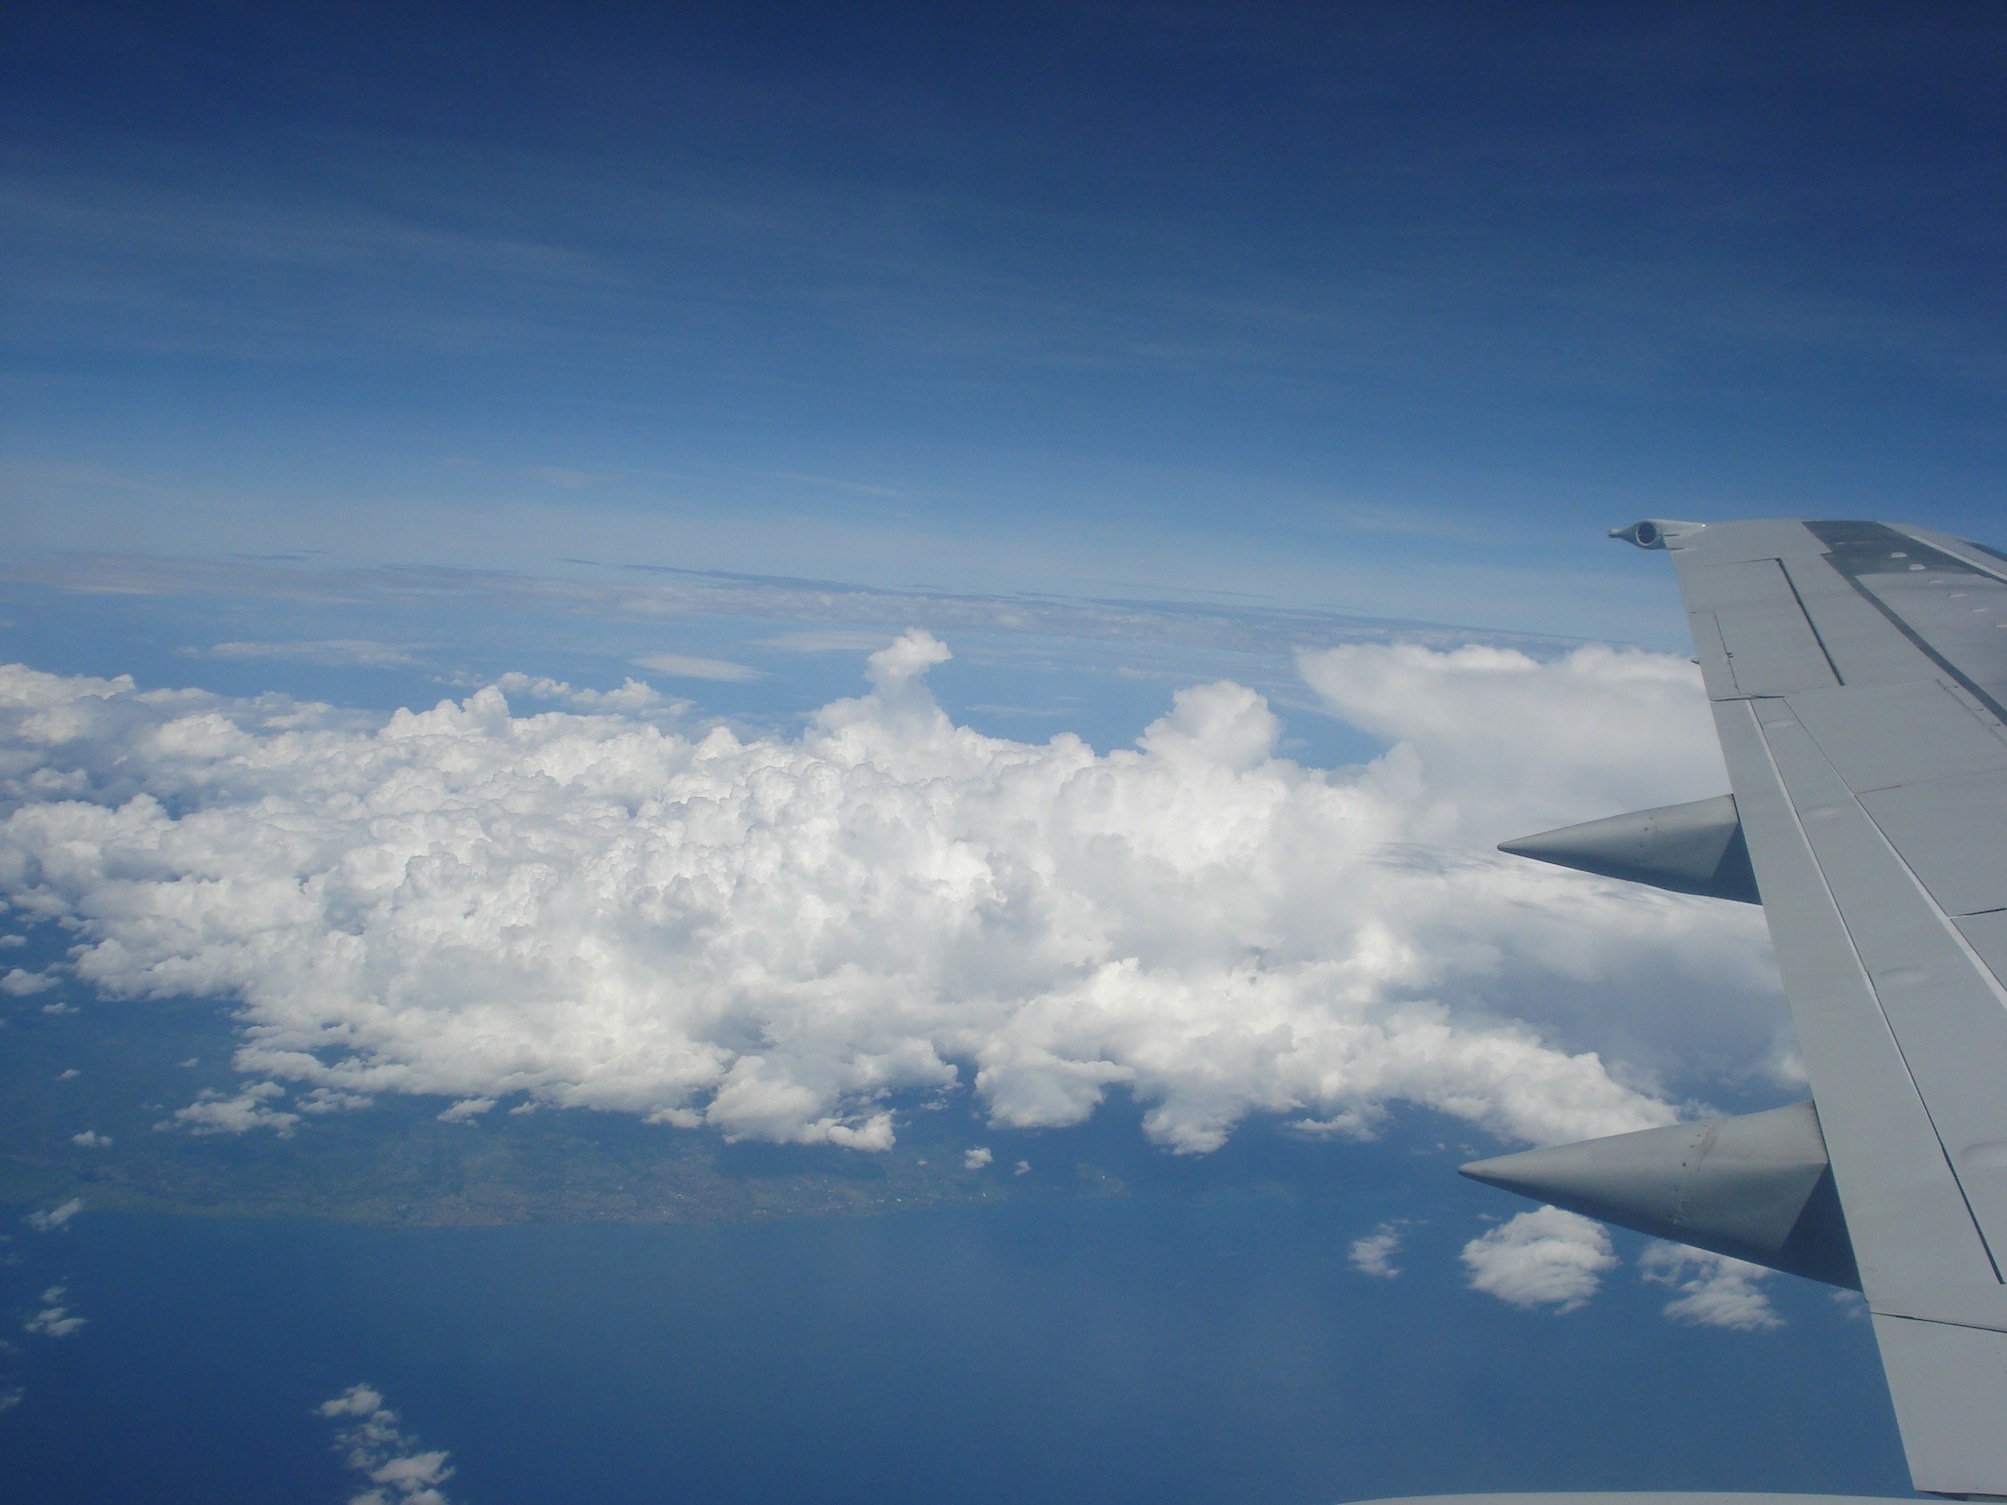
horizon, wing, cloud, sky, air, atmosphere, flying, fly, vacation, travel, airplane, plane, aircraft, jet, transportation, vehicle, airline, journey, aviation, flight, cumulus, blue, tourism, trip, departure, passenger, air travel, atmosphere of earth